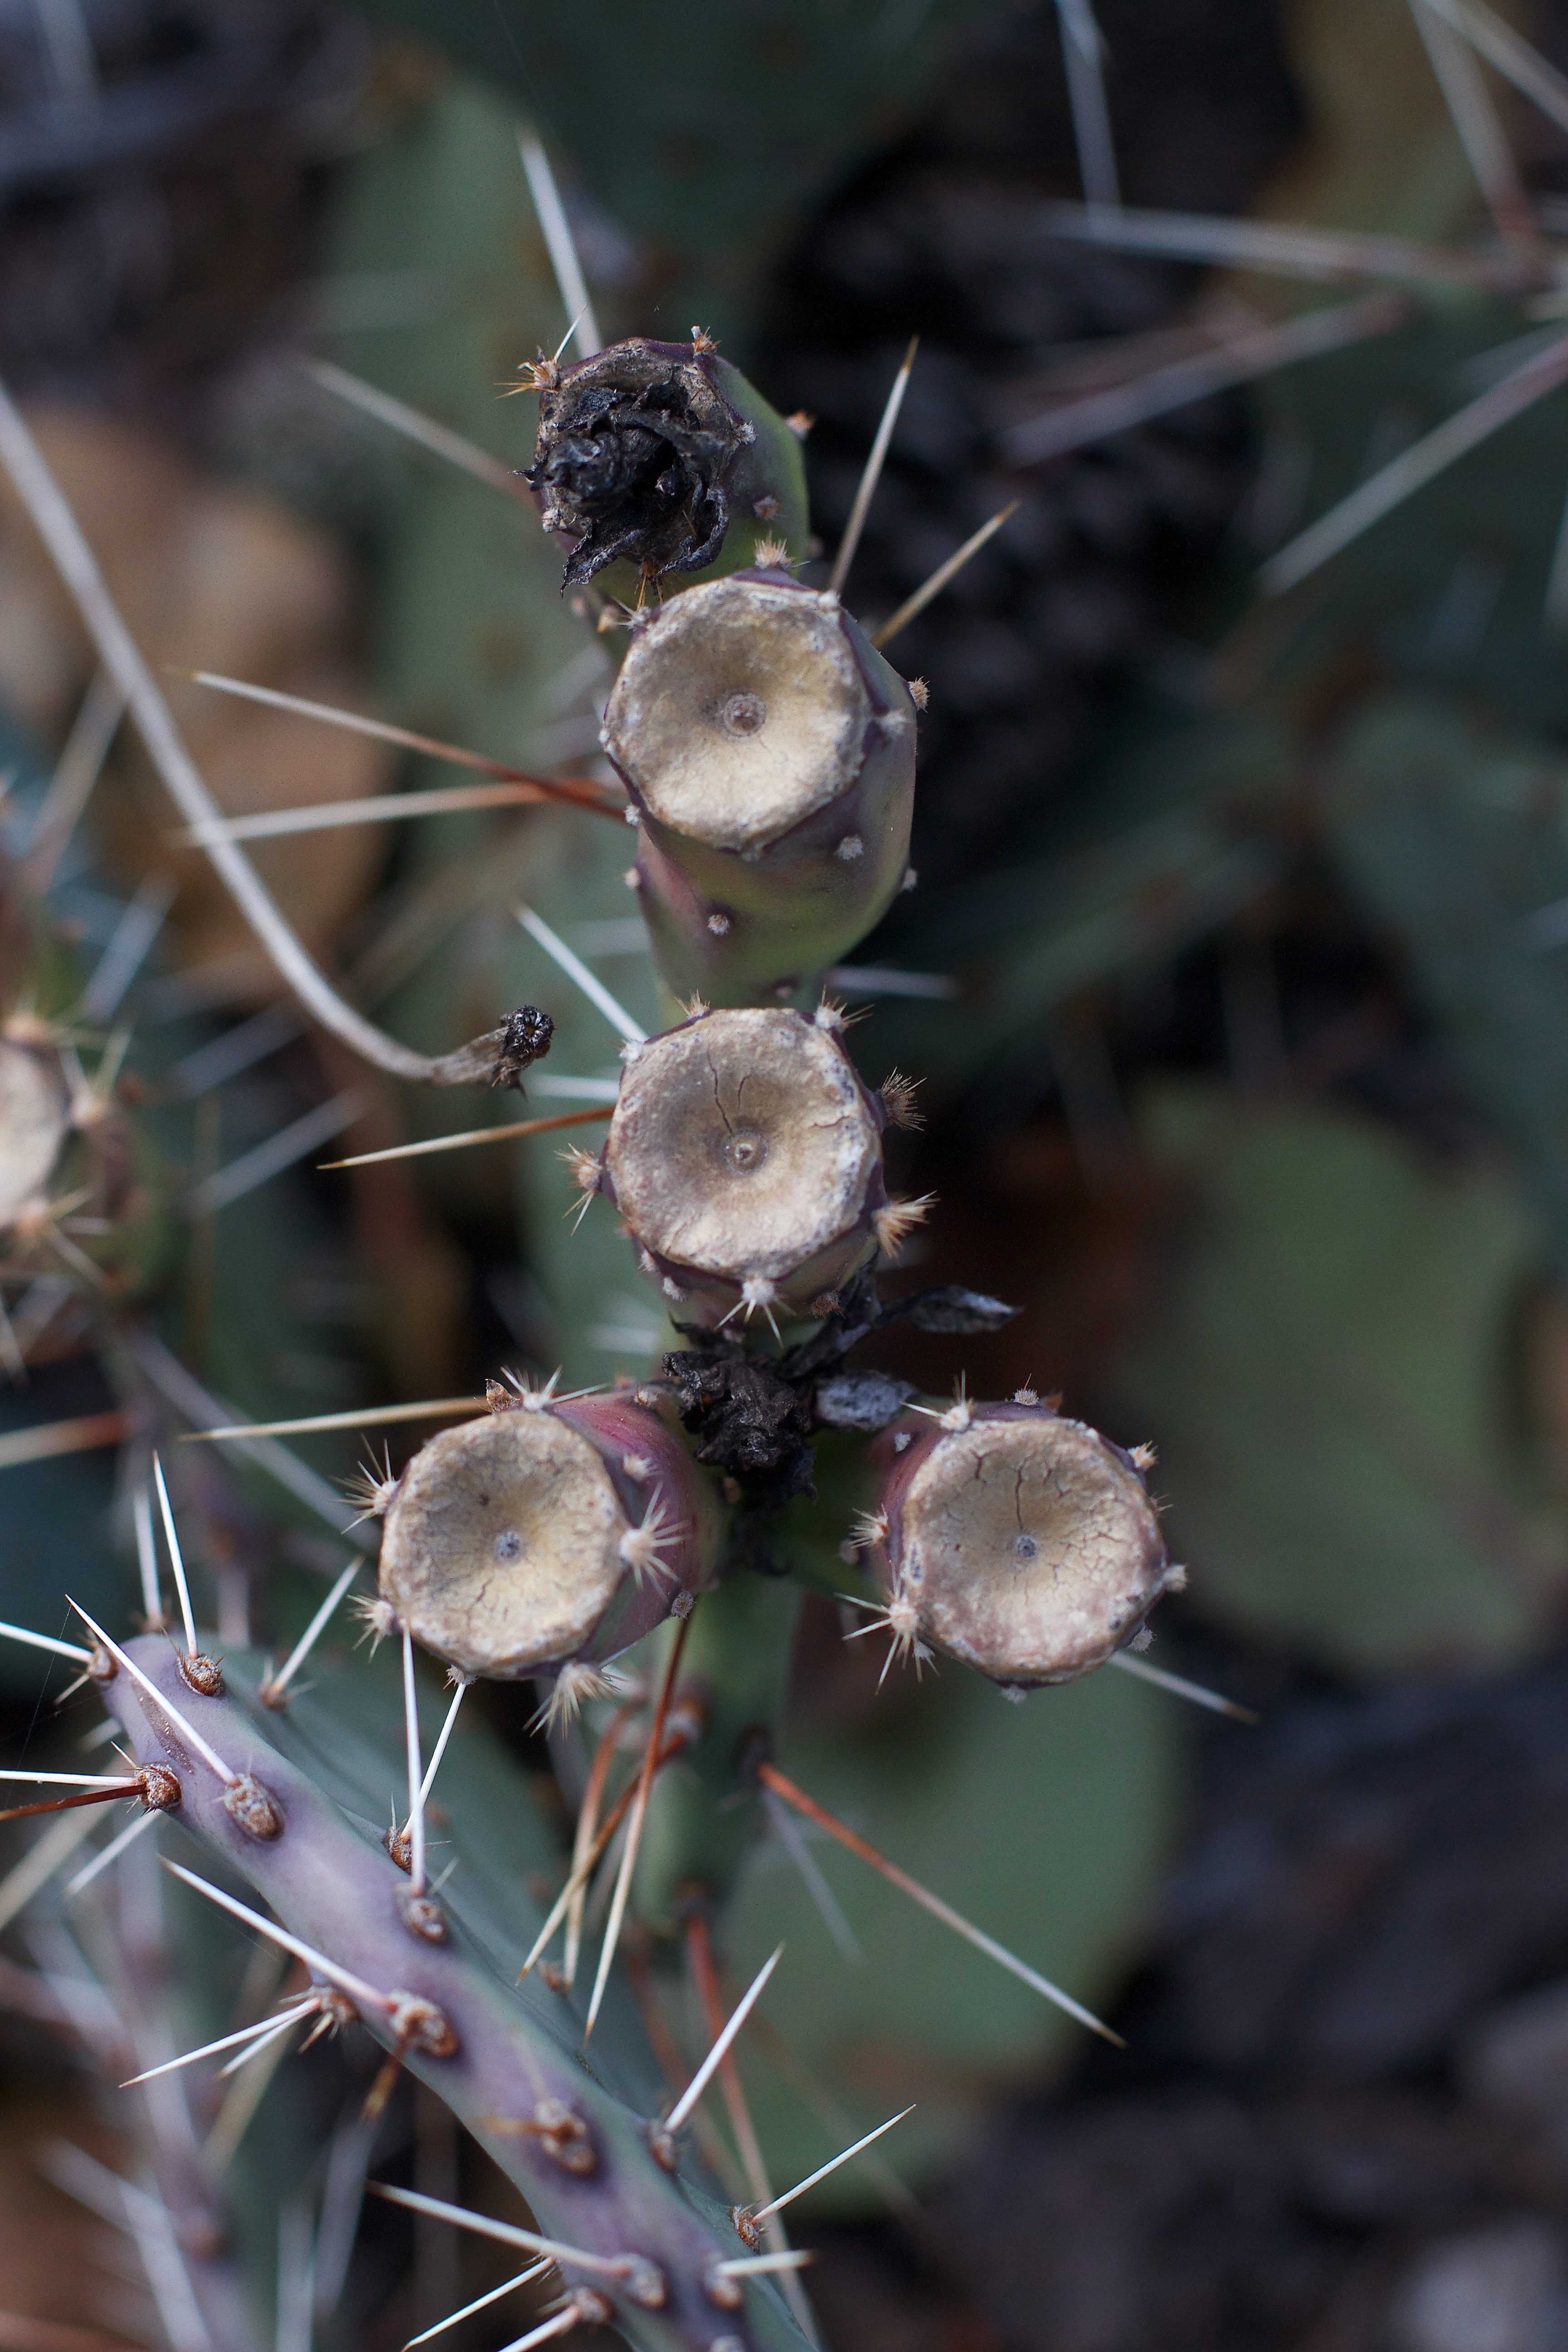
nature, cactus, plant, leaf, flower, frost, botany, flora, fauna, wildflower, close up, thistle, macro photography, flowering plant, land plant, thorns spines and prickles